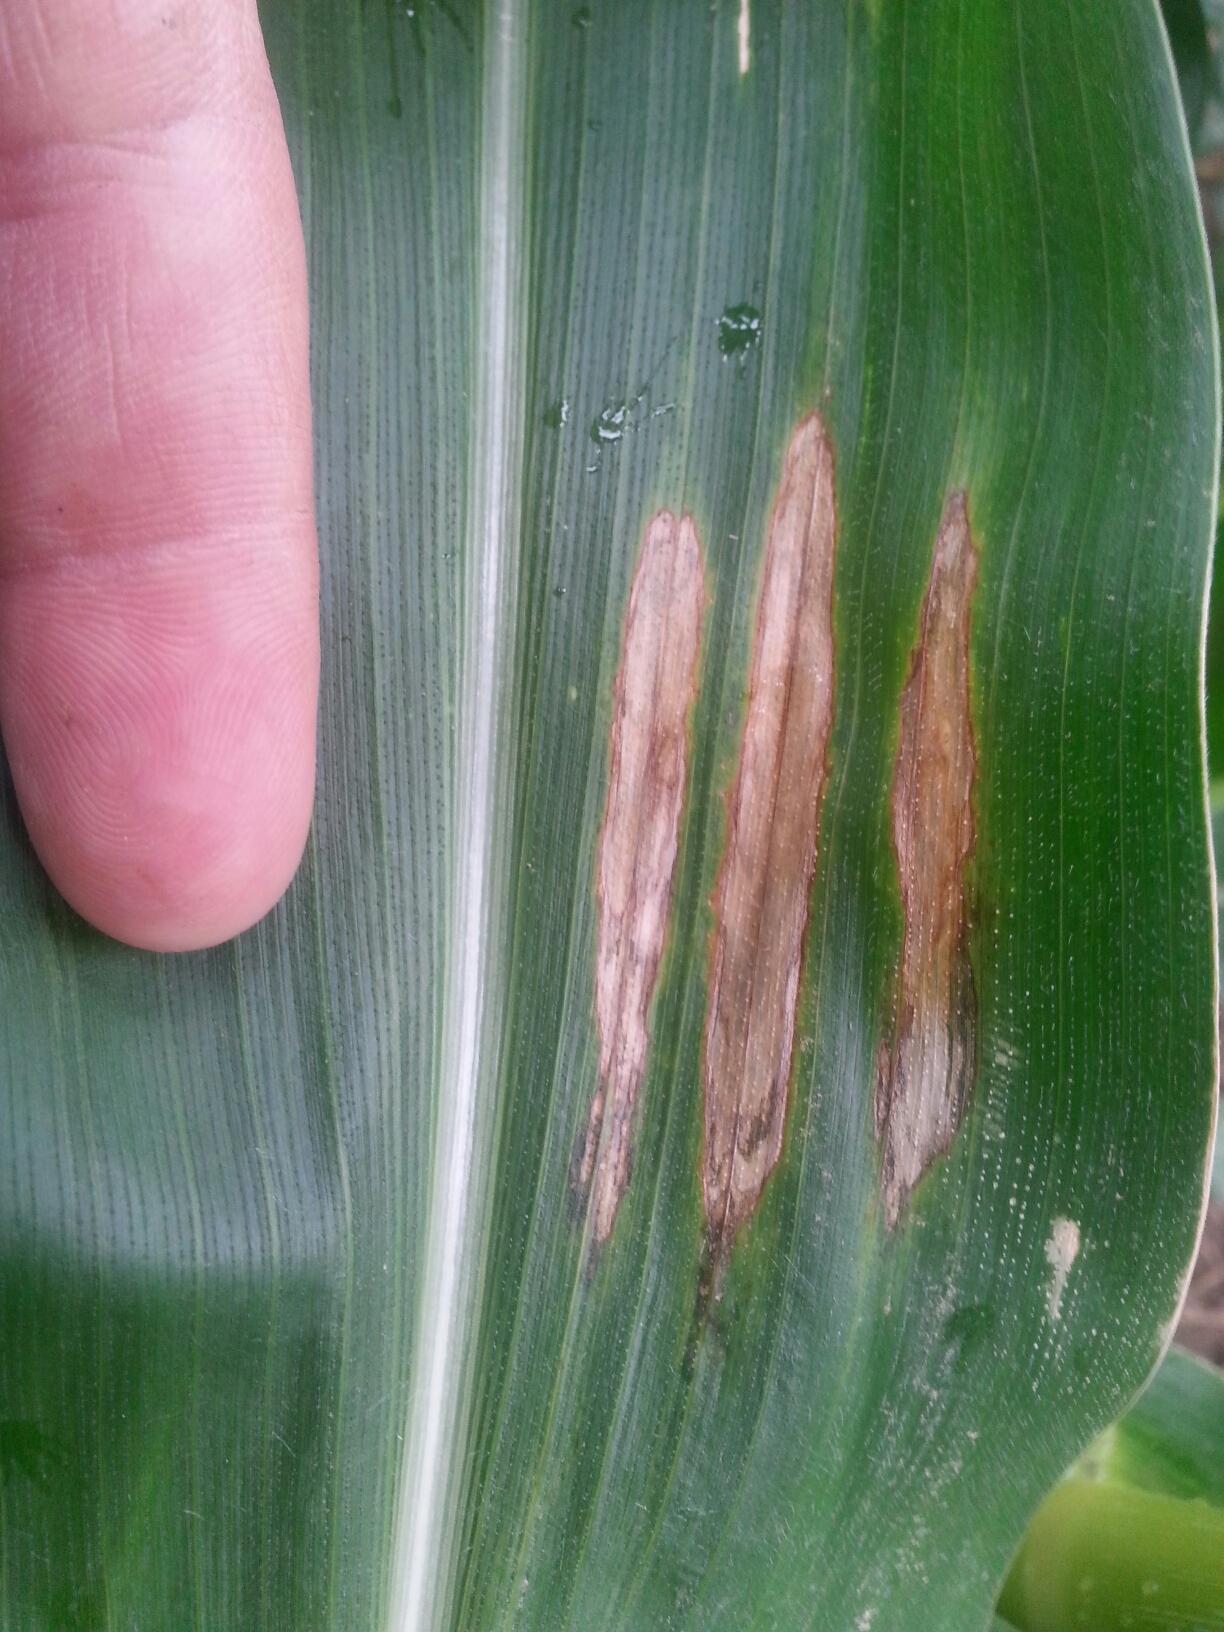
Labels: Corn Gray leaf spot